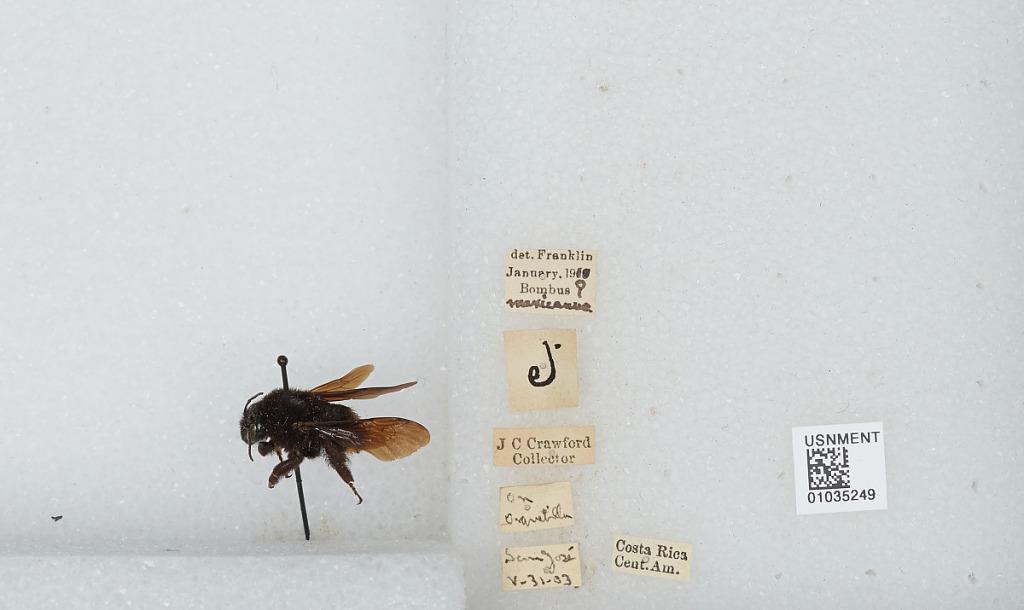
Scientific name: Bombus (Pyrobombus) mixtus Cresson
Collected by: J. Crawford
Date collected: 1903-5-31
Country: Costa Rica
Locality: San José
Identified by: Franklin